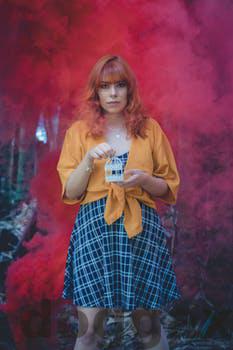
Label: Watermark